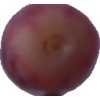
Label: pink_grape